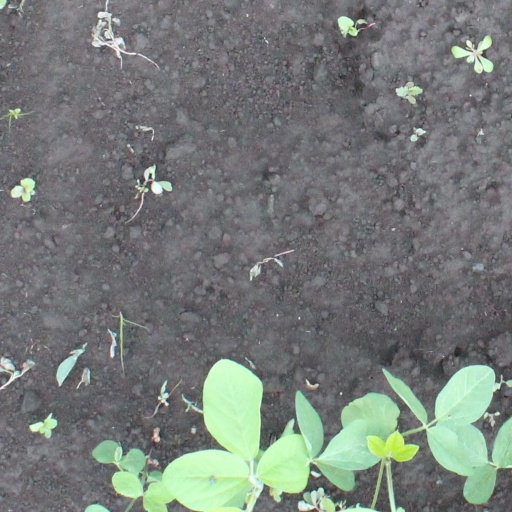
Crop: soybean